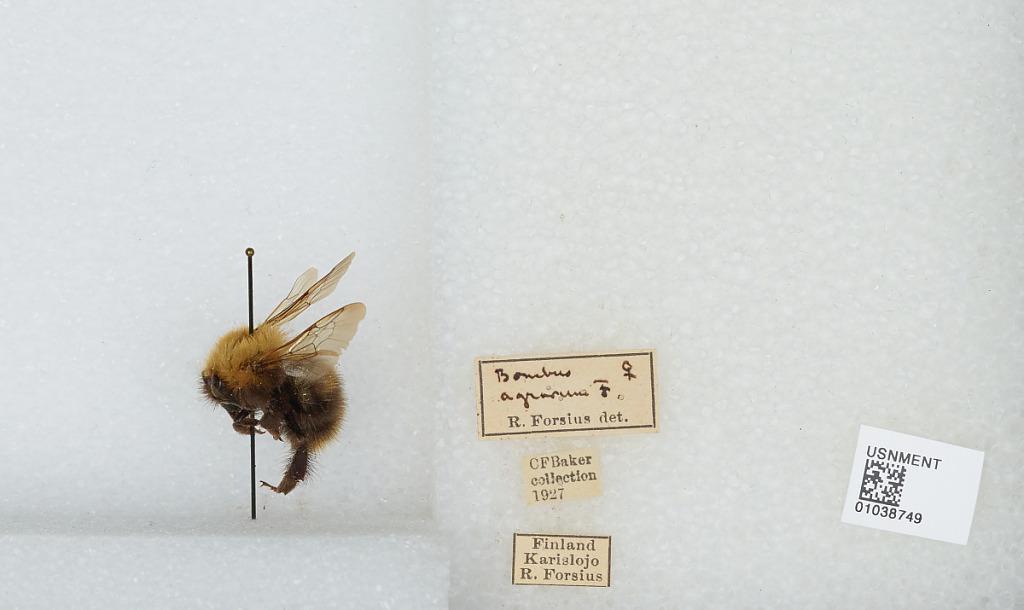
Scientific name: Bombus (Thoracobombus) pascuorum (Scopoli)
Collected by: R. Forsius
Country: Finland
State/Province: Uusimaa
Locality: Karislojo
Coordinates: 60.2417, 23.72
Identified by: Forsius, F. R.